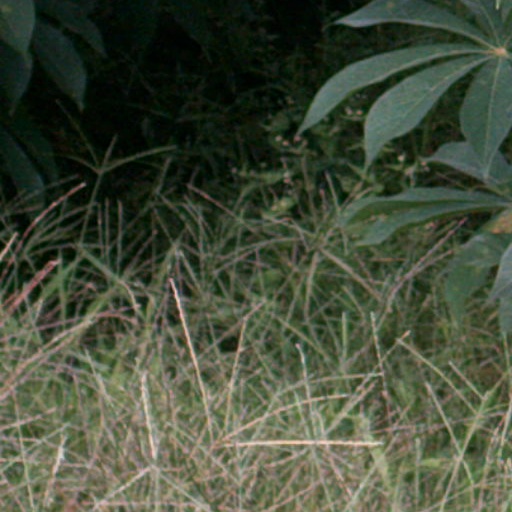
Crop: cassava